Joseph Smith Papyri

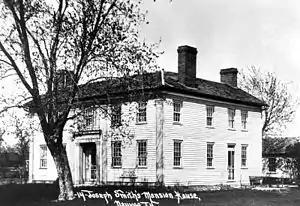
Mansion House in Nauvoo, one of the locations where the mummies and papyri were housed

By 1840, the mummies and papyri had arrived in Nauvoo, Illinois. On June 20, 1840, Joseph Smith asked to be relieved of temporal duties to "engage more particularly in the spiritual welfare of the saints and also, to the translation of the Egyptian Records." Between March and May 1842, Smith published his translation of the Book of Abraham in the "Times and Seasons", promising that more would be released.